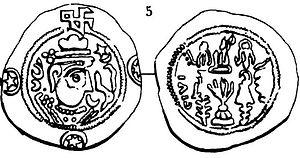
Victor Langlois. L'éristhaw Gourgen. PL II. No.5
Gouaram Iᵉʳ d'Ibérie est un prince géorgien de Djavakhétie et de Calarzène, qui obtient le titre de prince-primat d'Ibérie et de curopalate de 588 à 590.